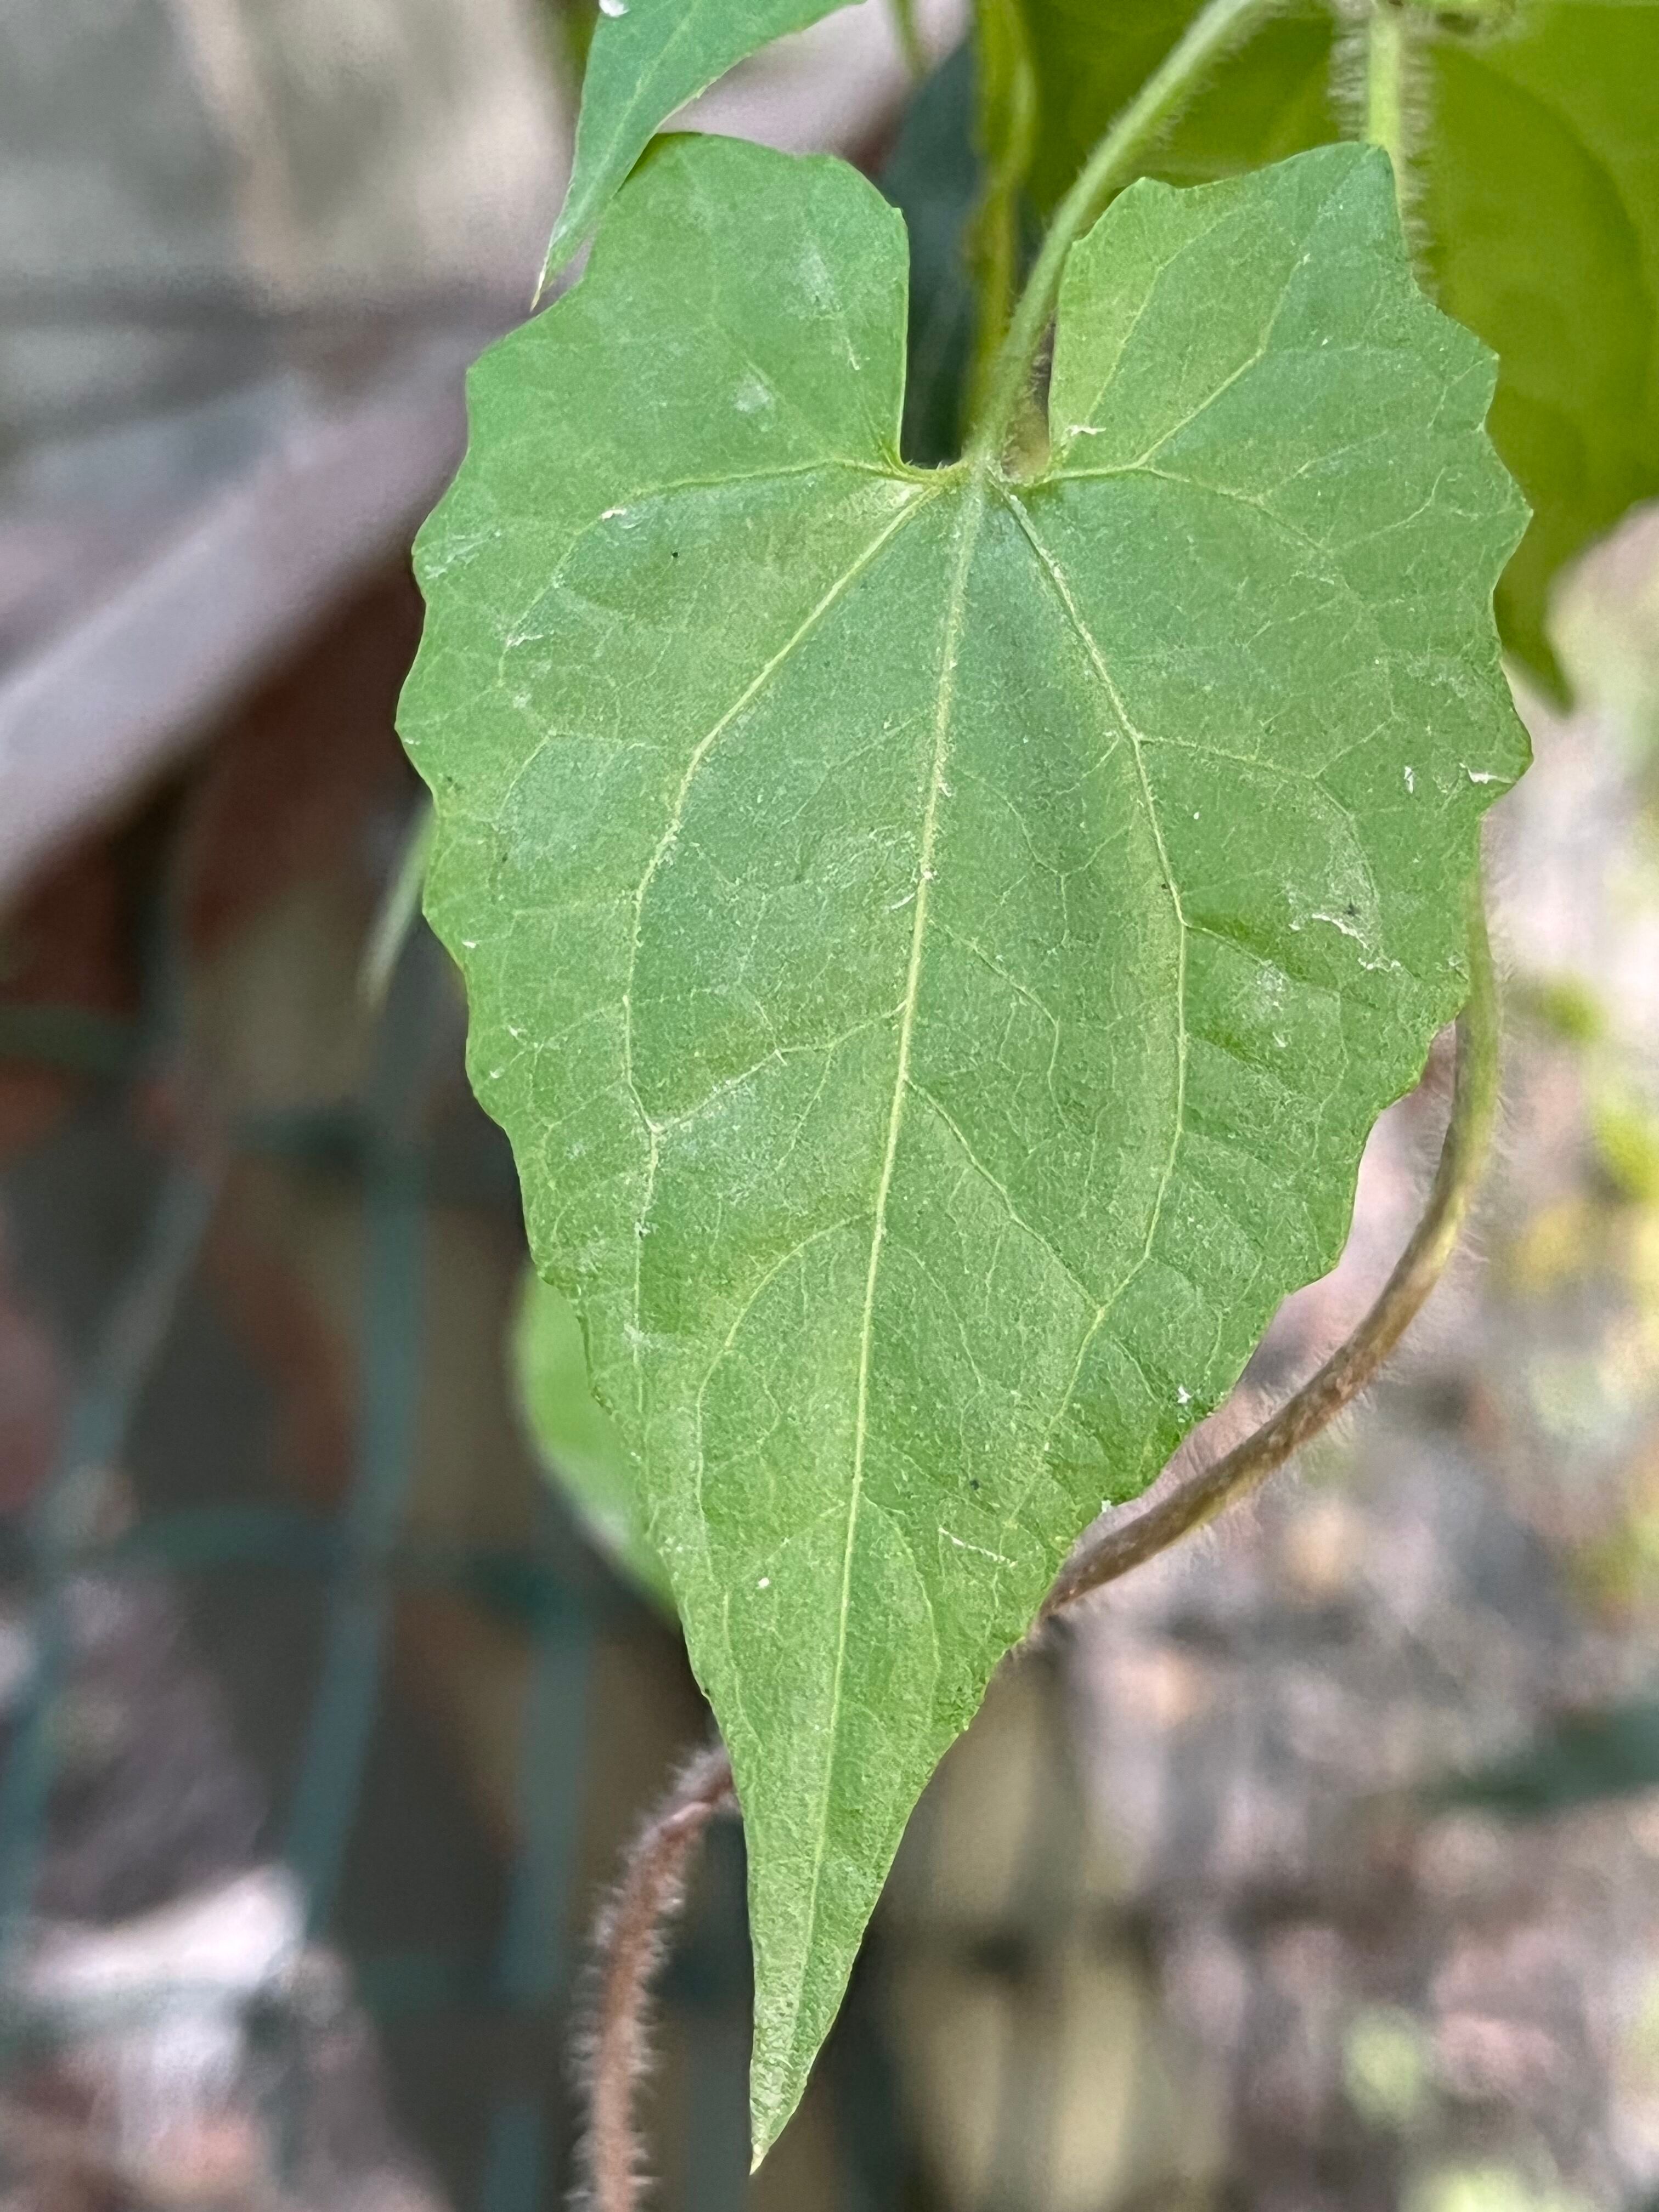
Plant species: mikania-micrantha